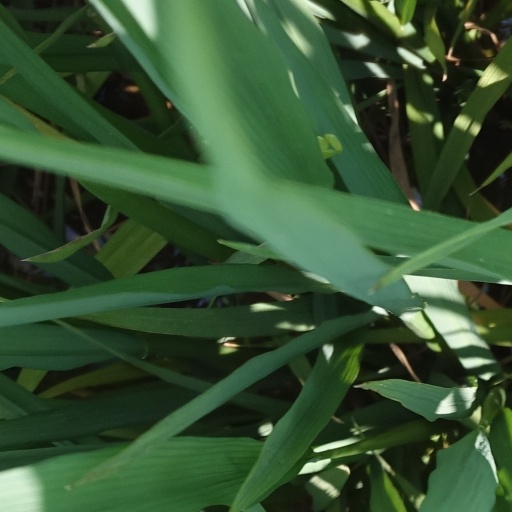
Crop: rice